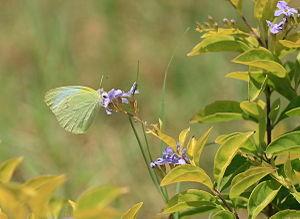
Le genre Kricogonia regroupe des lépidoptères de la famille des Pieridae et de la sous-famille des Coliadinae.